Priscilla Crabb

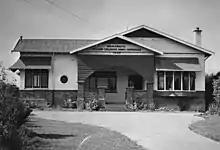
Manawatū Willard Children's Home, Palmerston North c1939

At the annual meeting of the WCTU NZ in Auckland in March 1917, Crabb was elected national vice president to serve under president Rachel Don.